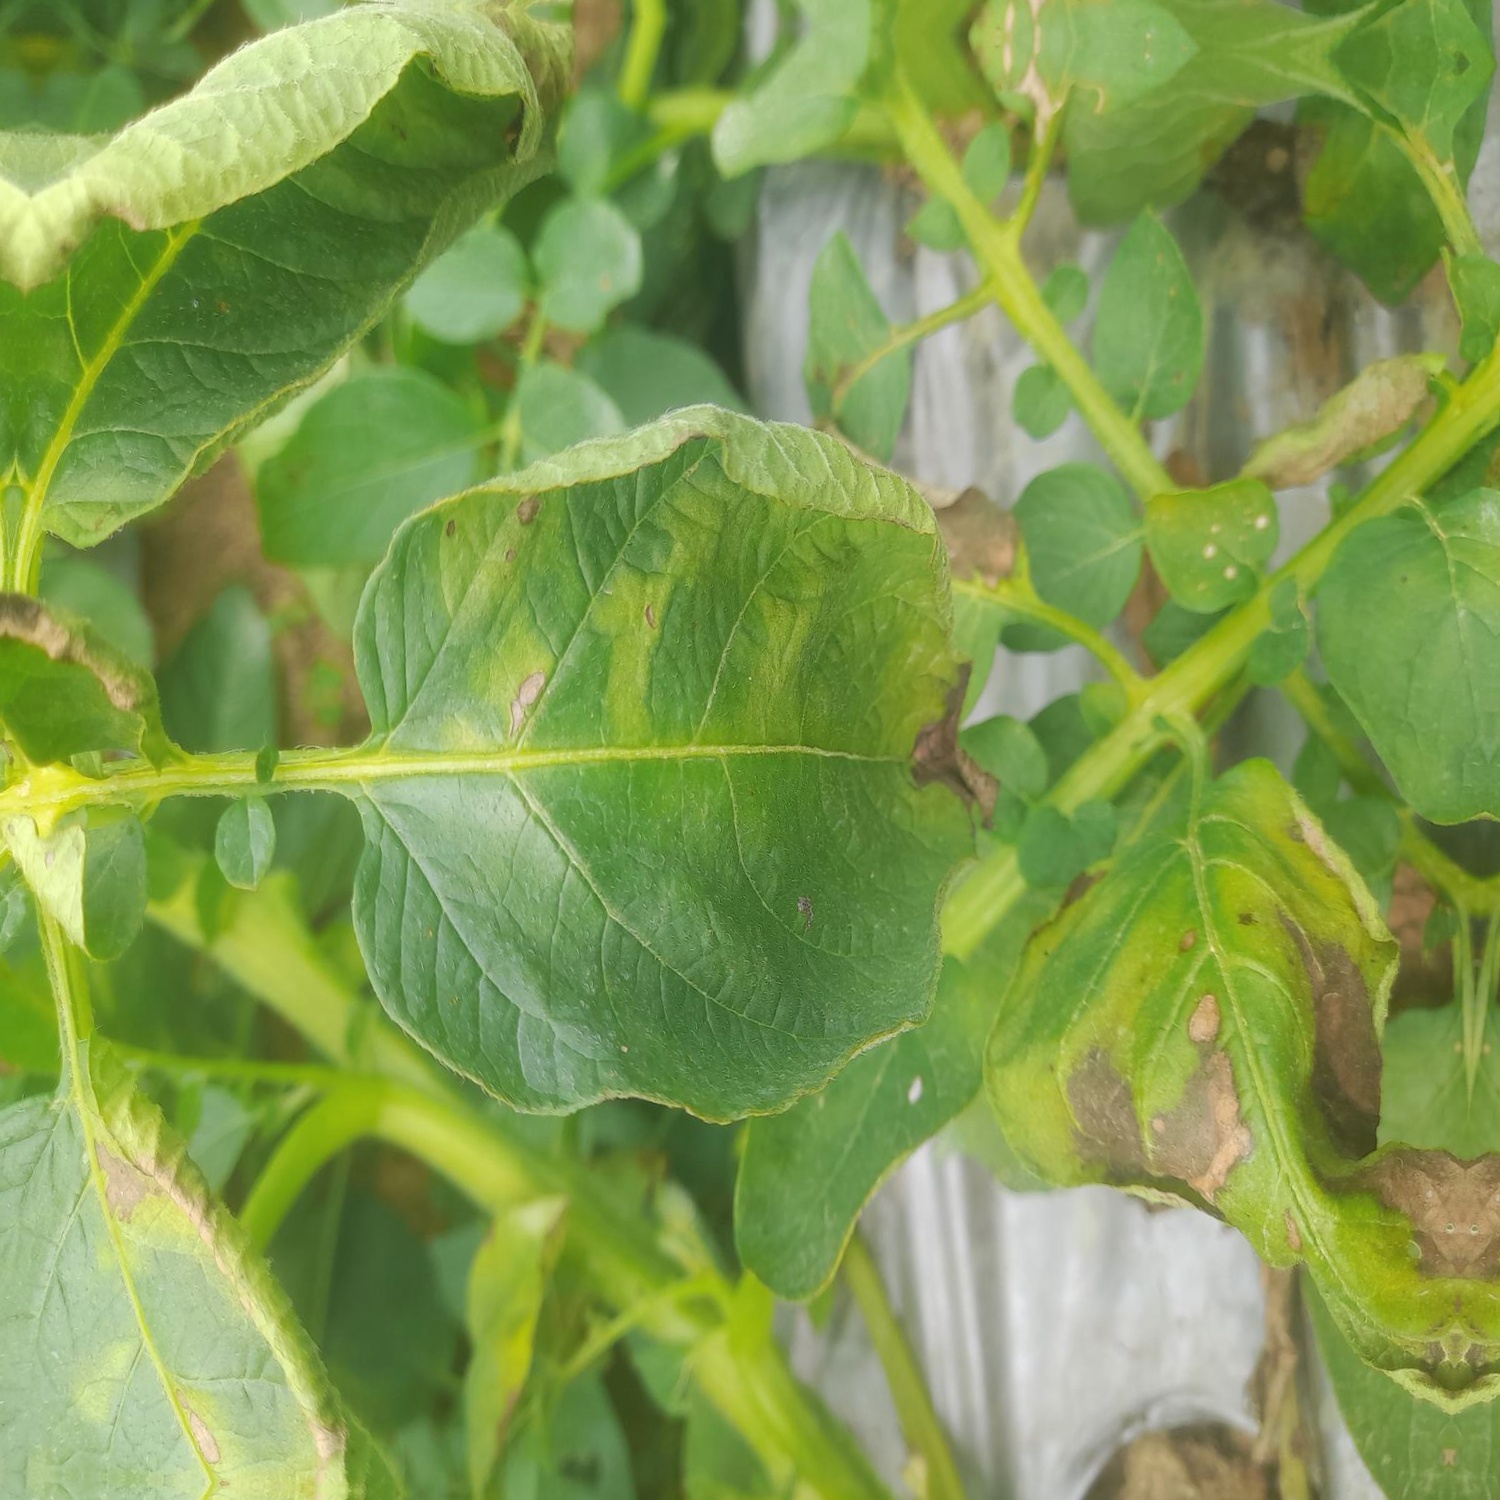
Etiqueta: Virus